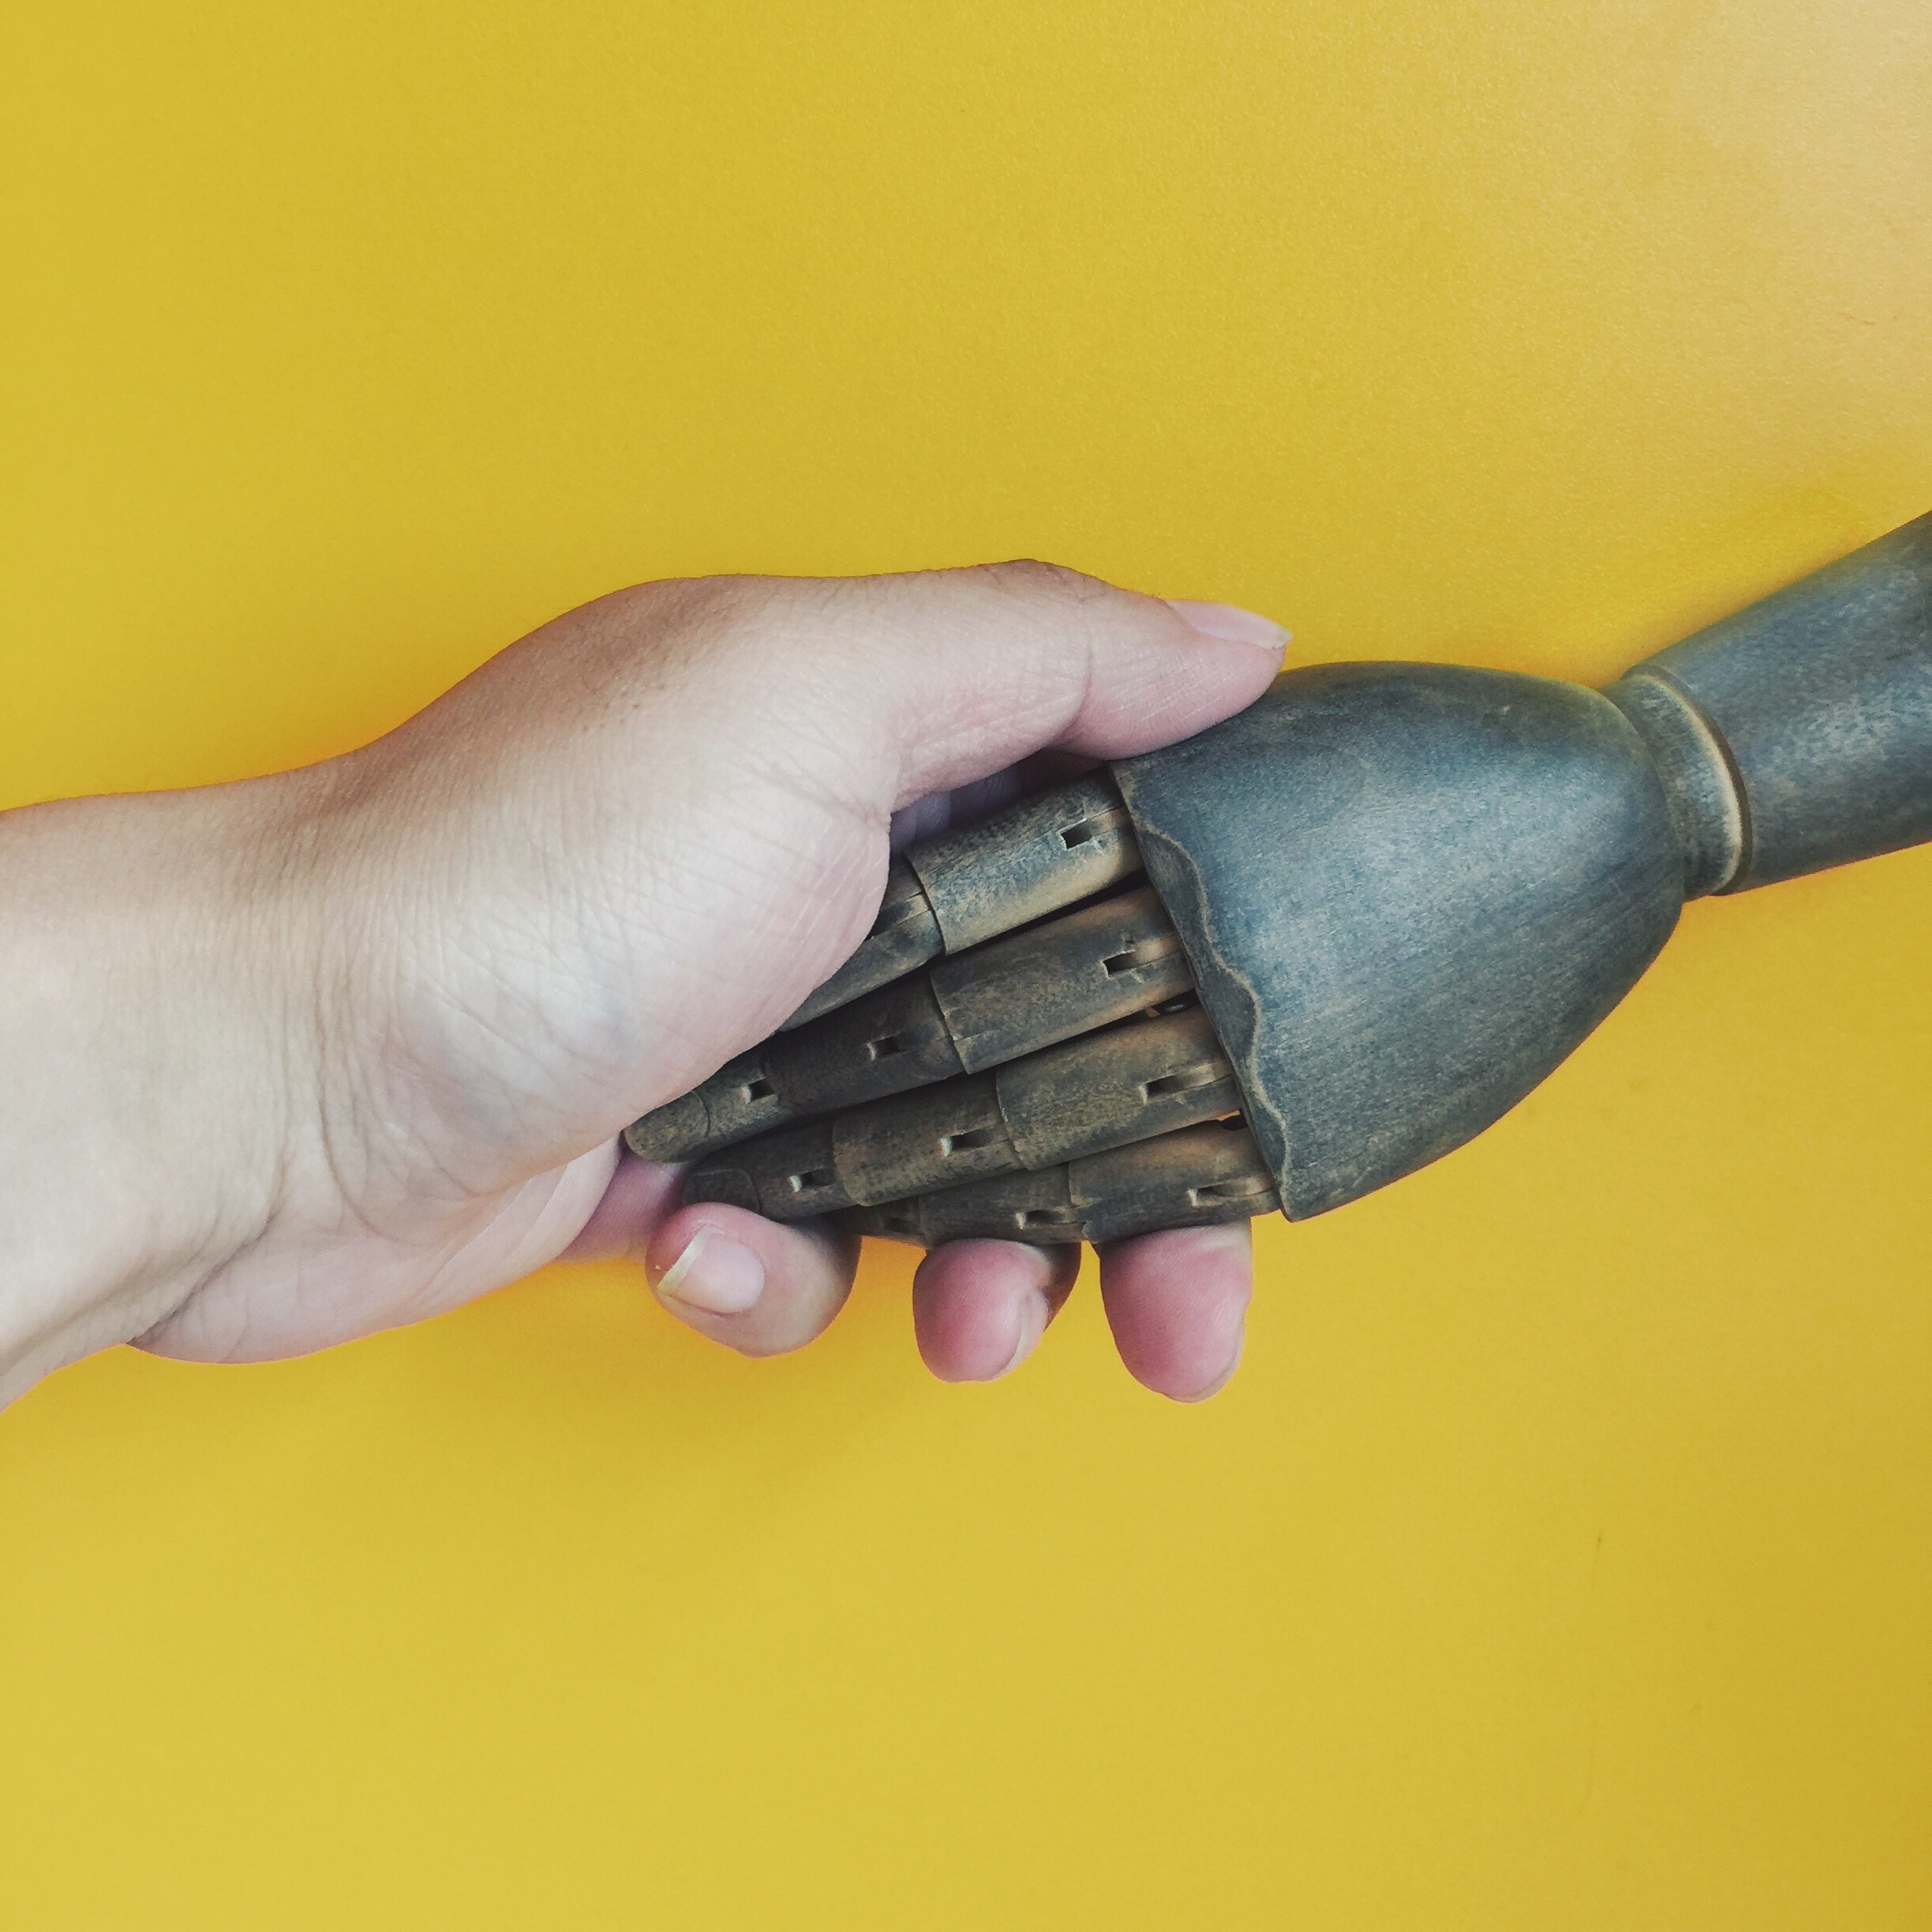
hand, finger, arm, weapon, gun, firearm, gun accessory